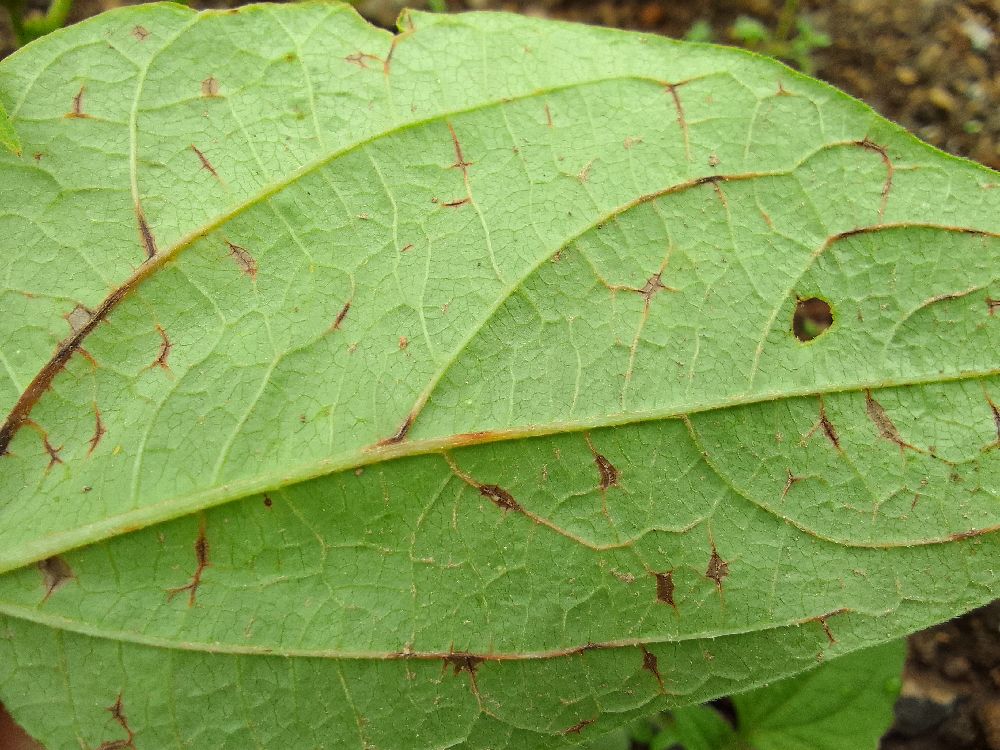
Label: anthracnose